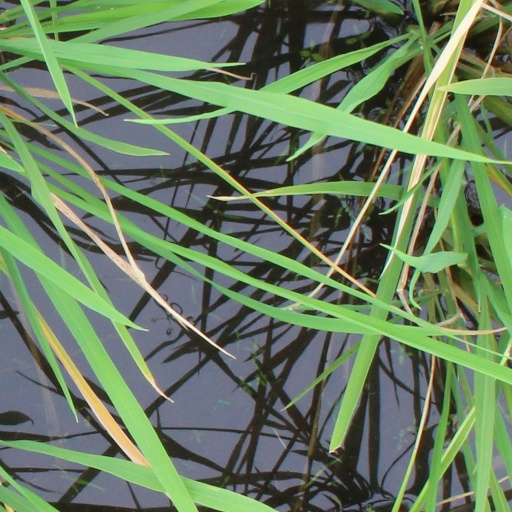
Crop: rice